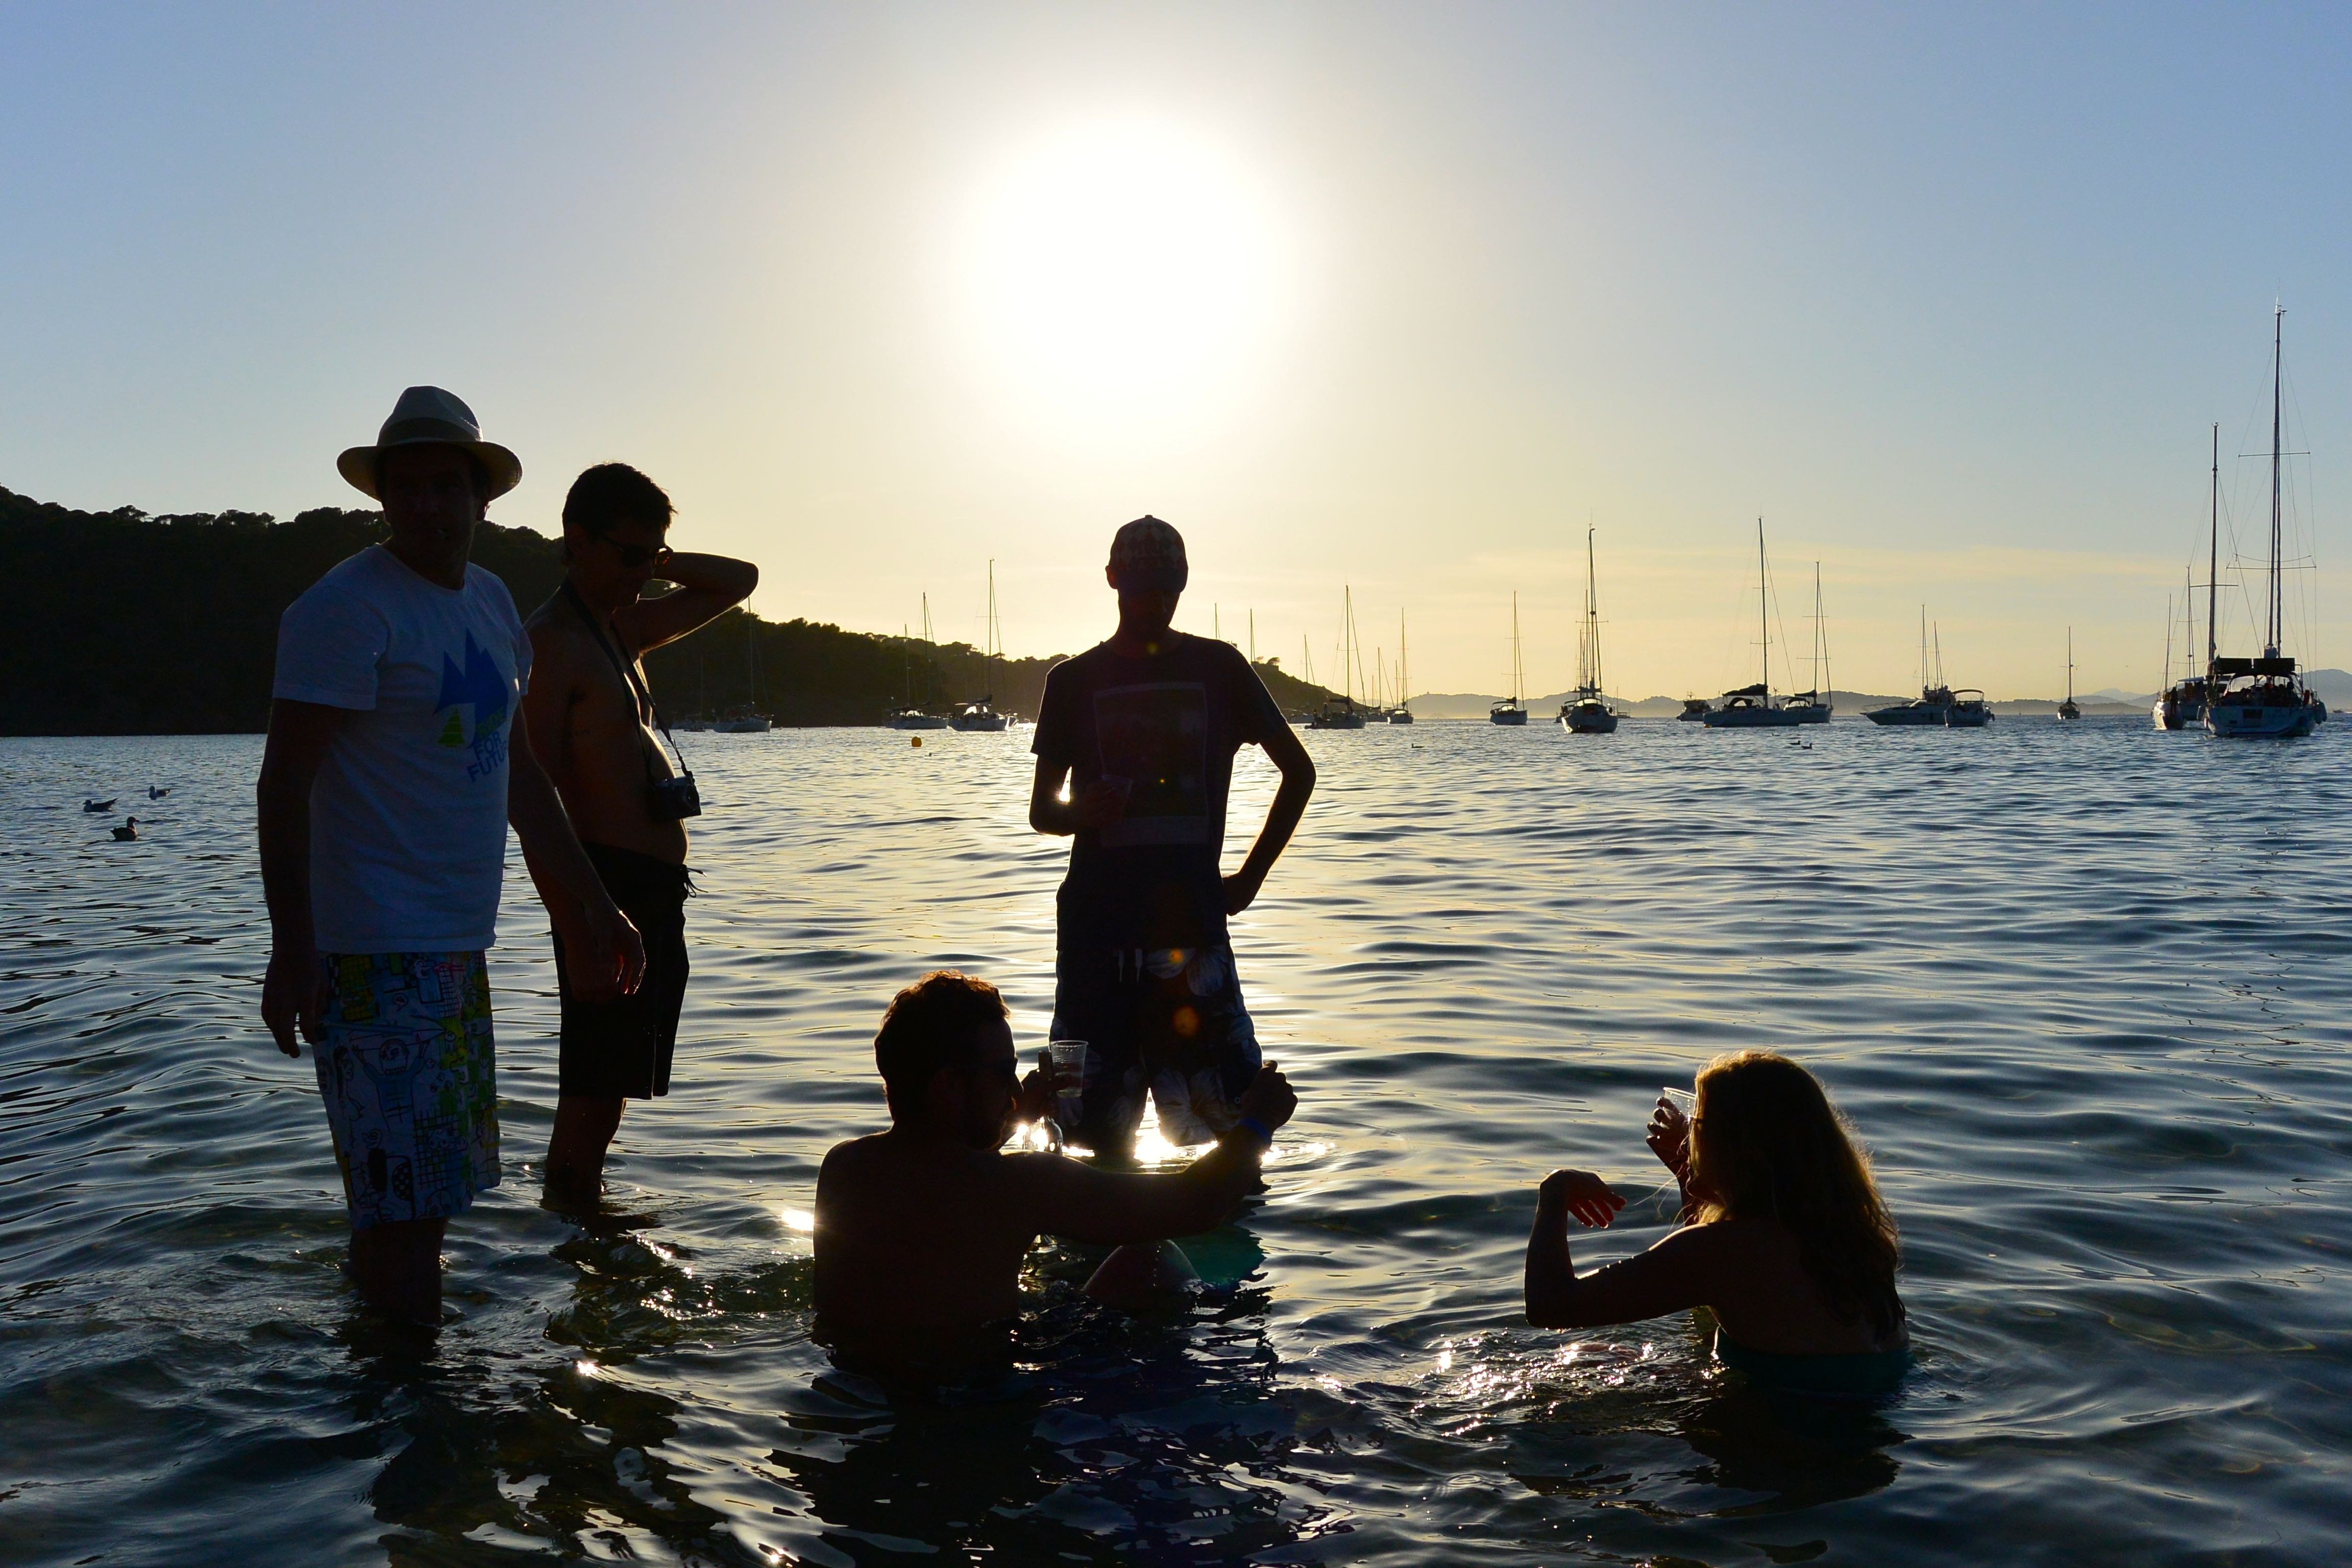
beach, landscape, sea, water, sand, ocean, horizon, sun, sunset, boat, twilight, paddle, vehicle, friends, boating, aperitif, porquerolles